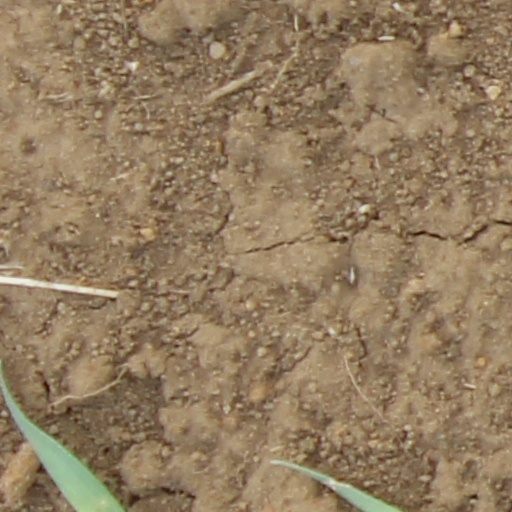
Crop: wheat